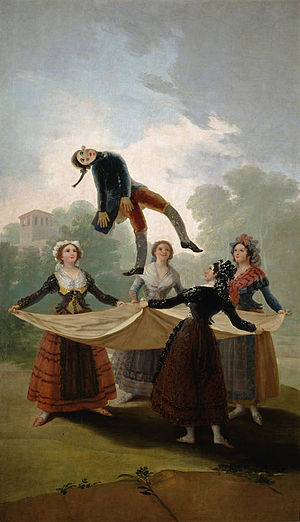
Sardinens begravelse / Noter og referencer
maleri af Francisco de Goya fra 1791/1792
Sardinens begravelse er titlen på et maleri af den spanske maler Francisco de Goya.